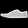
Label: Sneaker